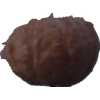
Label: orange_peeled